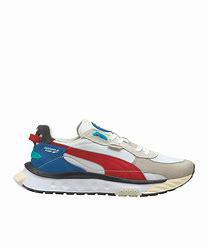
Brand: Puma
Model: Wild Rider